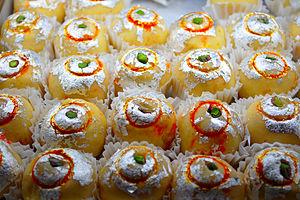
Le Canada est un pays situé dans la partie septentrionale de l'Amérique du Nord. Monarchie constitutionnelle à régime parlementaire constituée en fédération, composée de dix provinces et trois territoires, le pays est encadré par l'océan Atlantique à l'est, l'océan Arctique au nord et l'océan Pacifique à l'ouest. Le Canada comprend deux frontières terrestres avec les États-Unis, l'une au sud et l'autre au nord-ouest avec l'Alaska, ainsi qu'une frontière maritime avec la France, par le biais de l'archipel de Saint-Pierre-et-Miquelon, et le Danemark, par le biais du Groenland. Le territoire terrestre canadien s'étend sur 10 millions de kilomètres carrés, ce qui en fait le deuxième pays du monde pour la superficie après la Russie. En 2019, il compte plus de 37 millions d'habitants et est ainsi le 37ᵉ pays du monde en ce qui concerne la population. Le territoire contient plus de 31 700 lacs, ce qui fait du Canada l'un des pays possédant les plus grandes réserves d'eau douce du globe. Les langues officielles au niveau fédéral sont l'anglais et le français. La capitale fédérale est Ottawa et la monnaie, le dollar canadien.
Le Vark, Varak ou Varakh est une fine feuille d'argent recouvrant certaines confiseries indiennes. L'argent est considéré comme inoffensif car consommé en infime quantité.